SkyTrain (Vancouver)

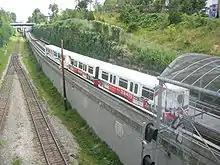
A Mark I train in the Grandview Cut between VCC–Clark and Commercial–Broadway stations (2006)

The first section of the Millennium Line opened in 2002, with Braid and Sapperton stations. Most of the remaining portion began operating later that year, serving North Burnaby and East Vancouver. Phase I of the Millennium Line was completed $50million under budget. Critics of the project dubbed it the "SkyTrain to Nowhere", claiming that the route of the new line was based on political concerns, not the needs of commuters. One illustration of the legitimacy of this complaint is that the end of the Millennium Line is located in a vacant field, chosen because it was supposed to be the location for a new high-tech development and is close to the head office of QLT Inc., but additional development was slow to get off the ground. That station, VCC–Clark near Clark Drive and Broadway, did not open until 2006 due to the struggles of negotiating the right-of-way with BNSF, the owner of the freight tracks beside the station, but it is still five kilometres short of the original proposed Phase II terminus at Granville Street and 10th Avenue. At the time VCC–Clark station opened, it was revealed that the additional westward extension and its three stations was out of favour and "not a high priority anymore".